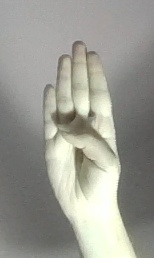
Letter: kaaf